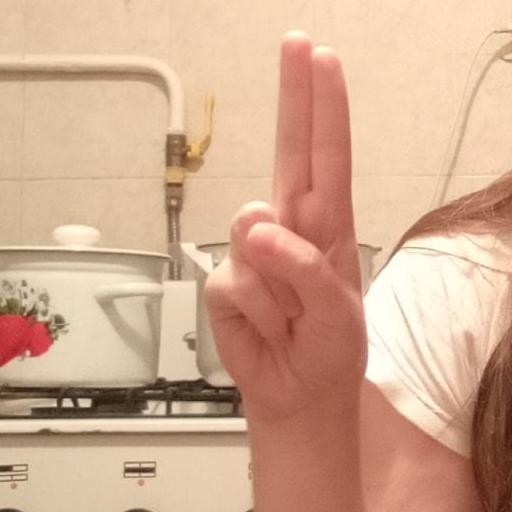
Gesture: two_up